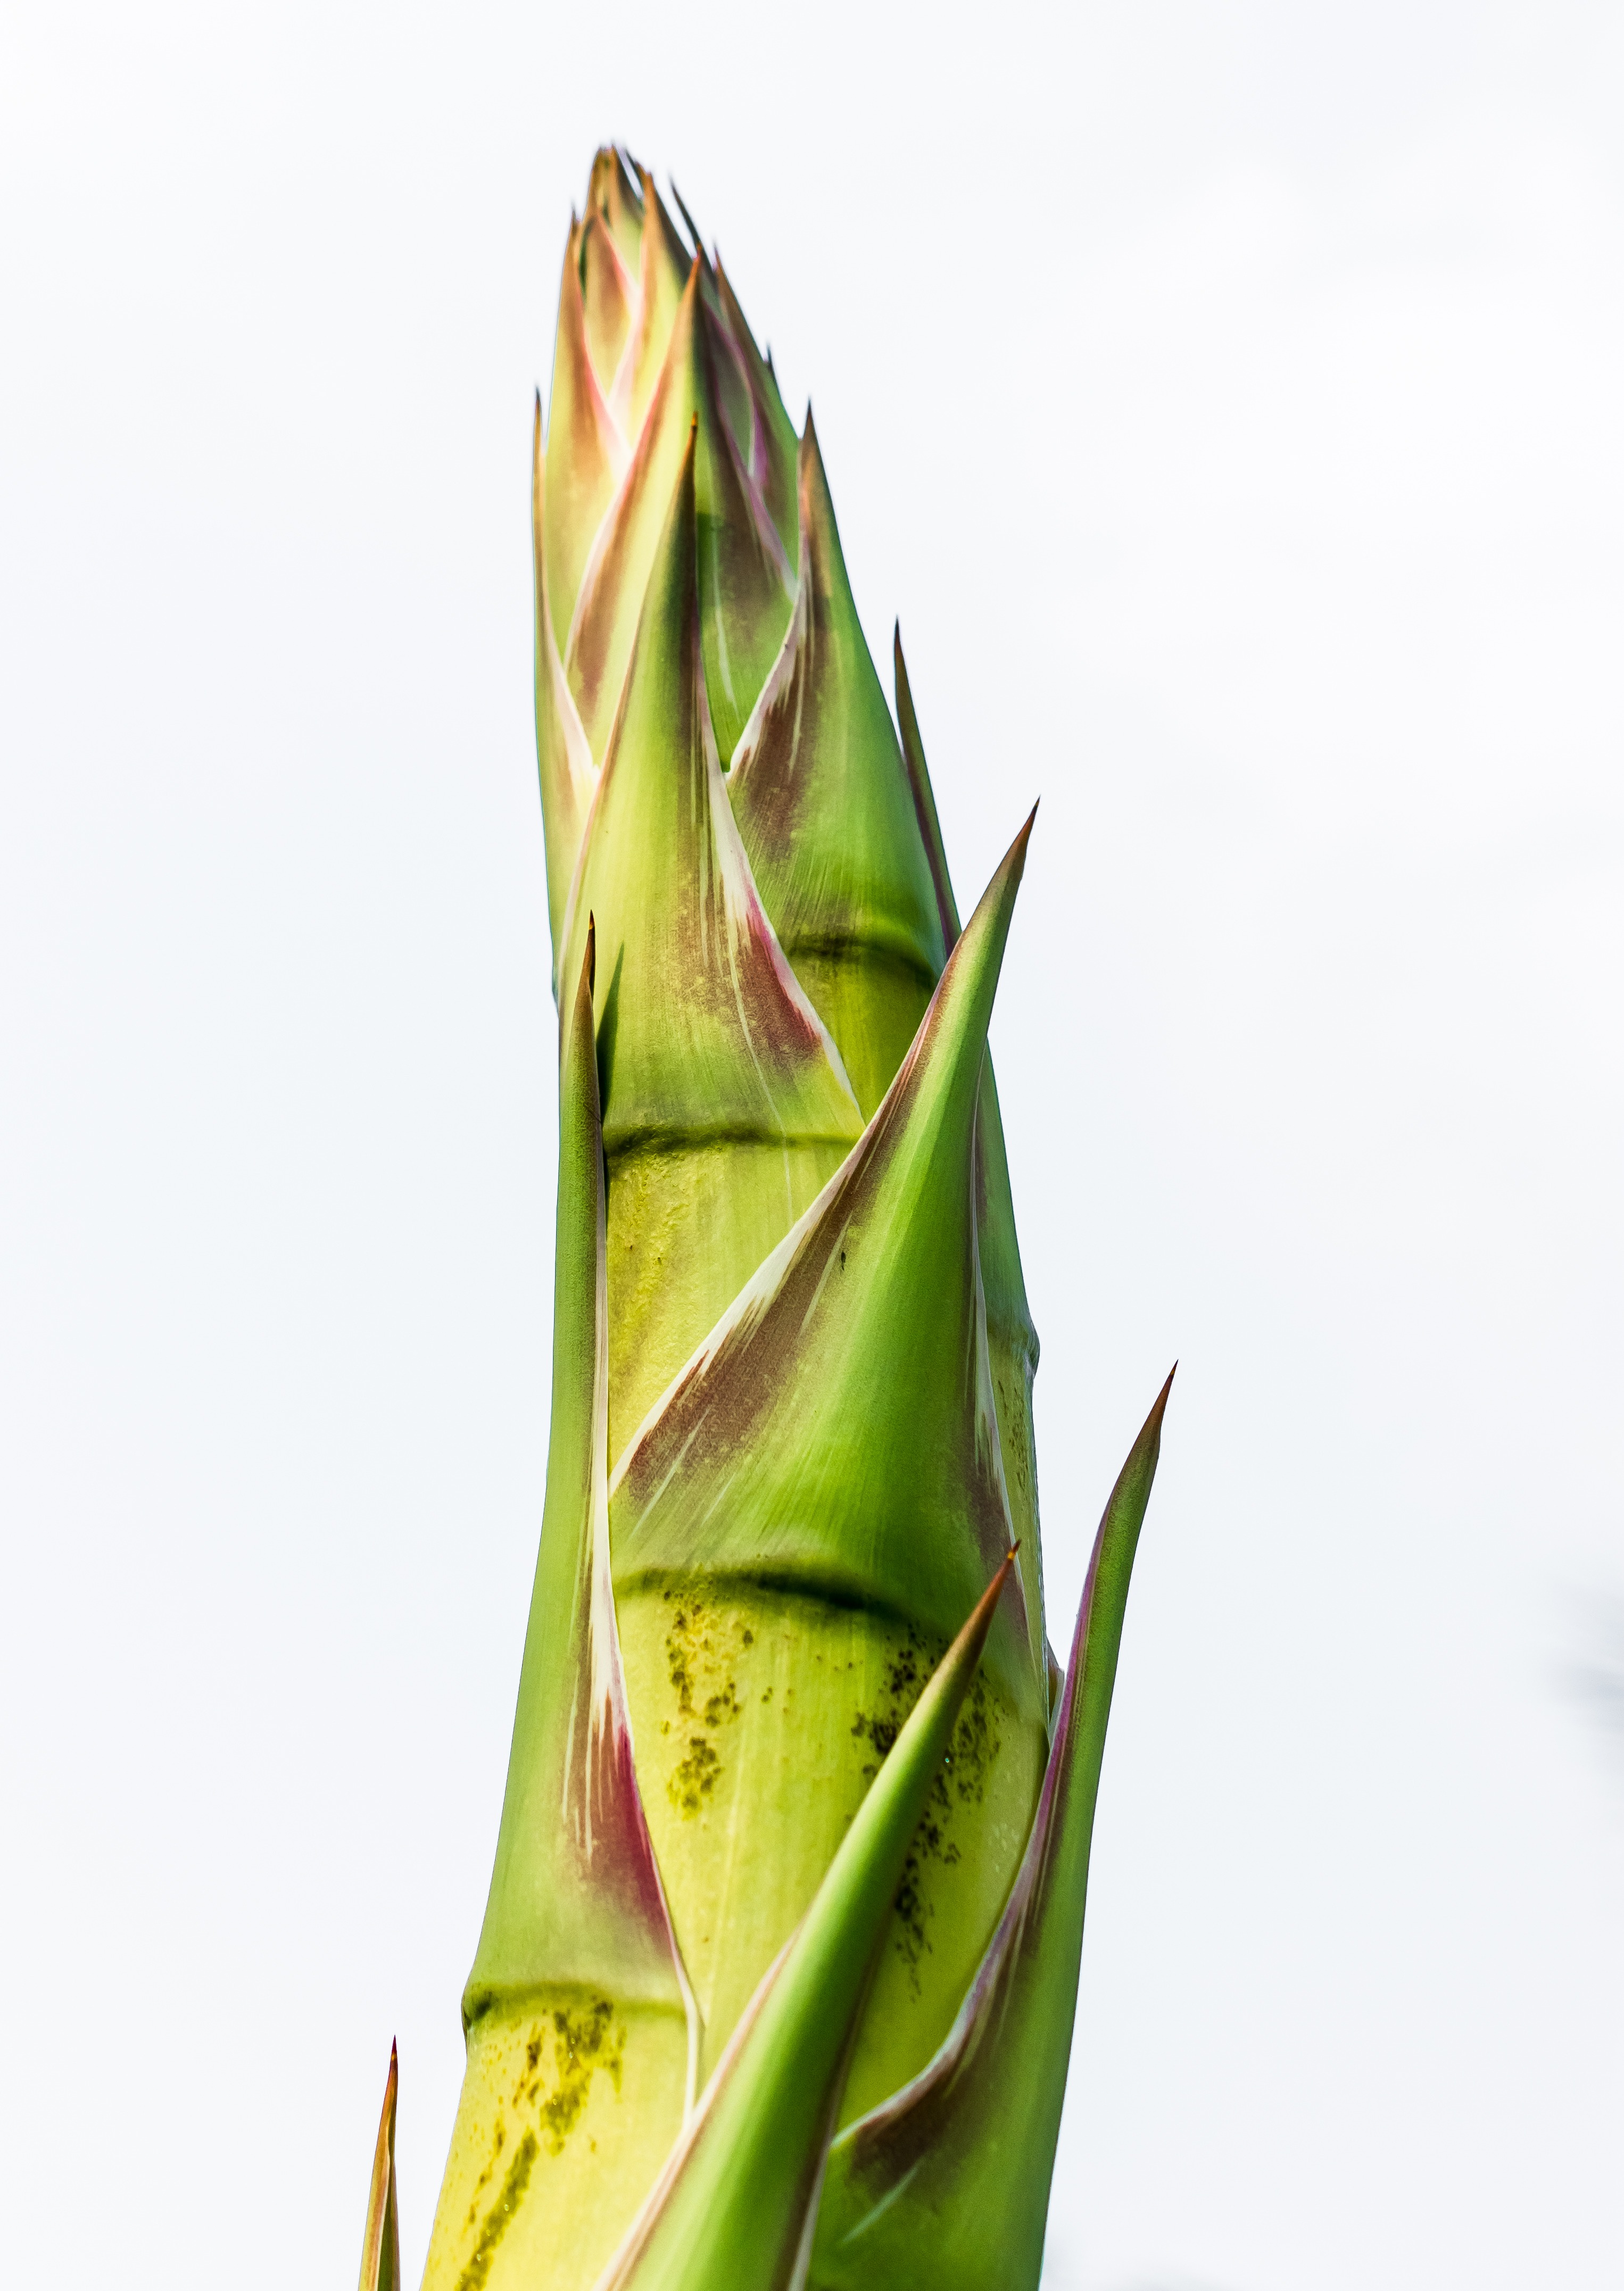
plant, fruit, leaf, flower, petal, food, green, produce, yellow, pineapple, thistle, agave, flowering plant, daisy family, land plant, agave flower, agave root